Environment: real
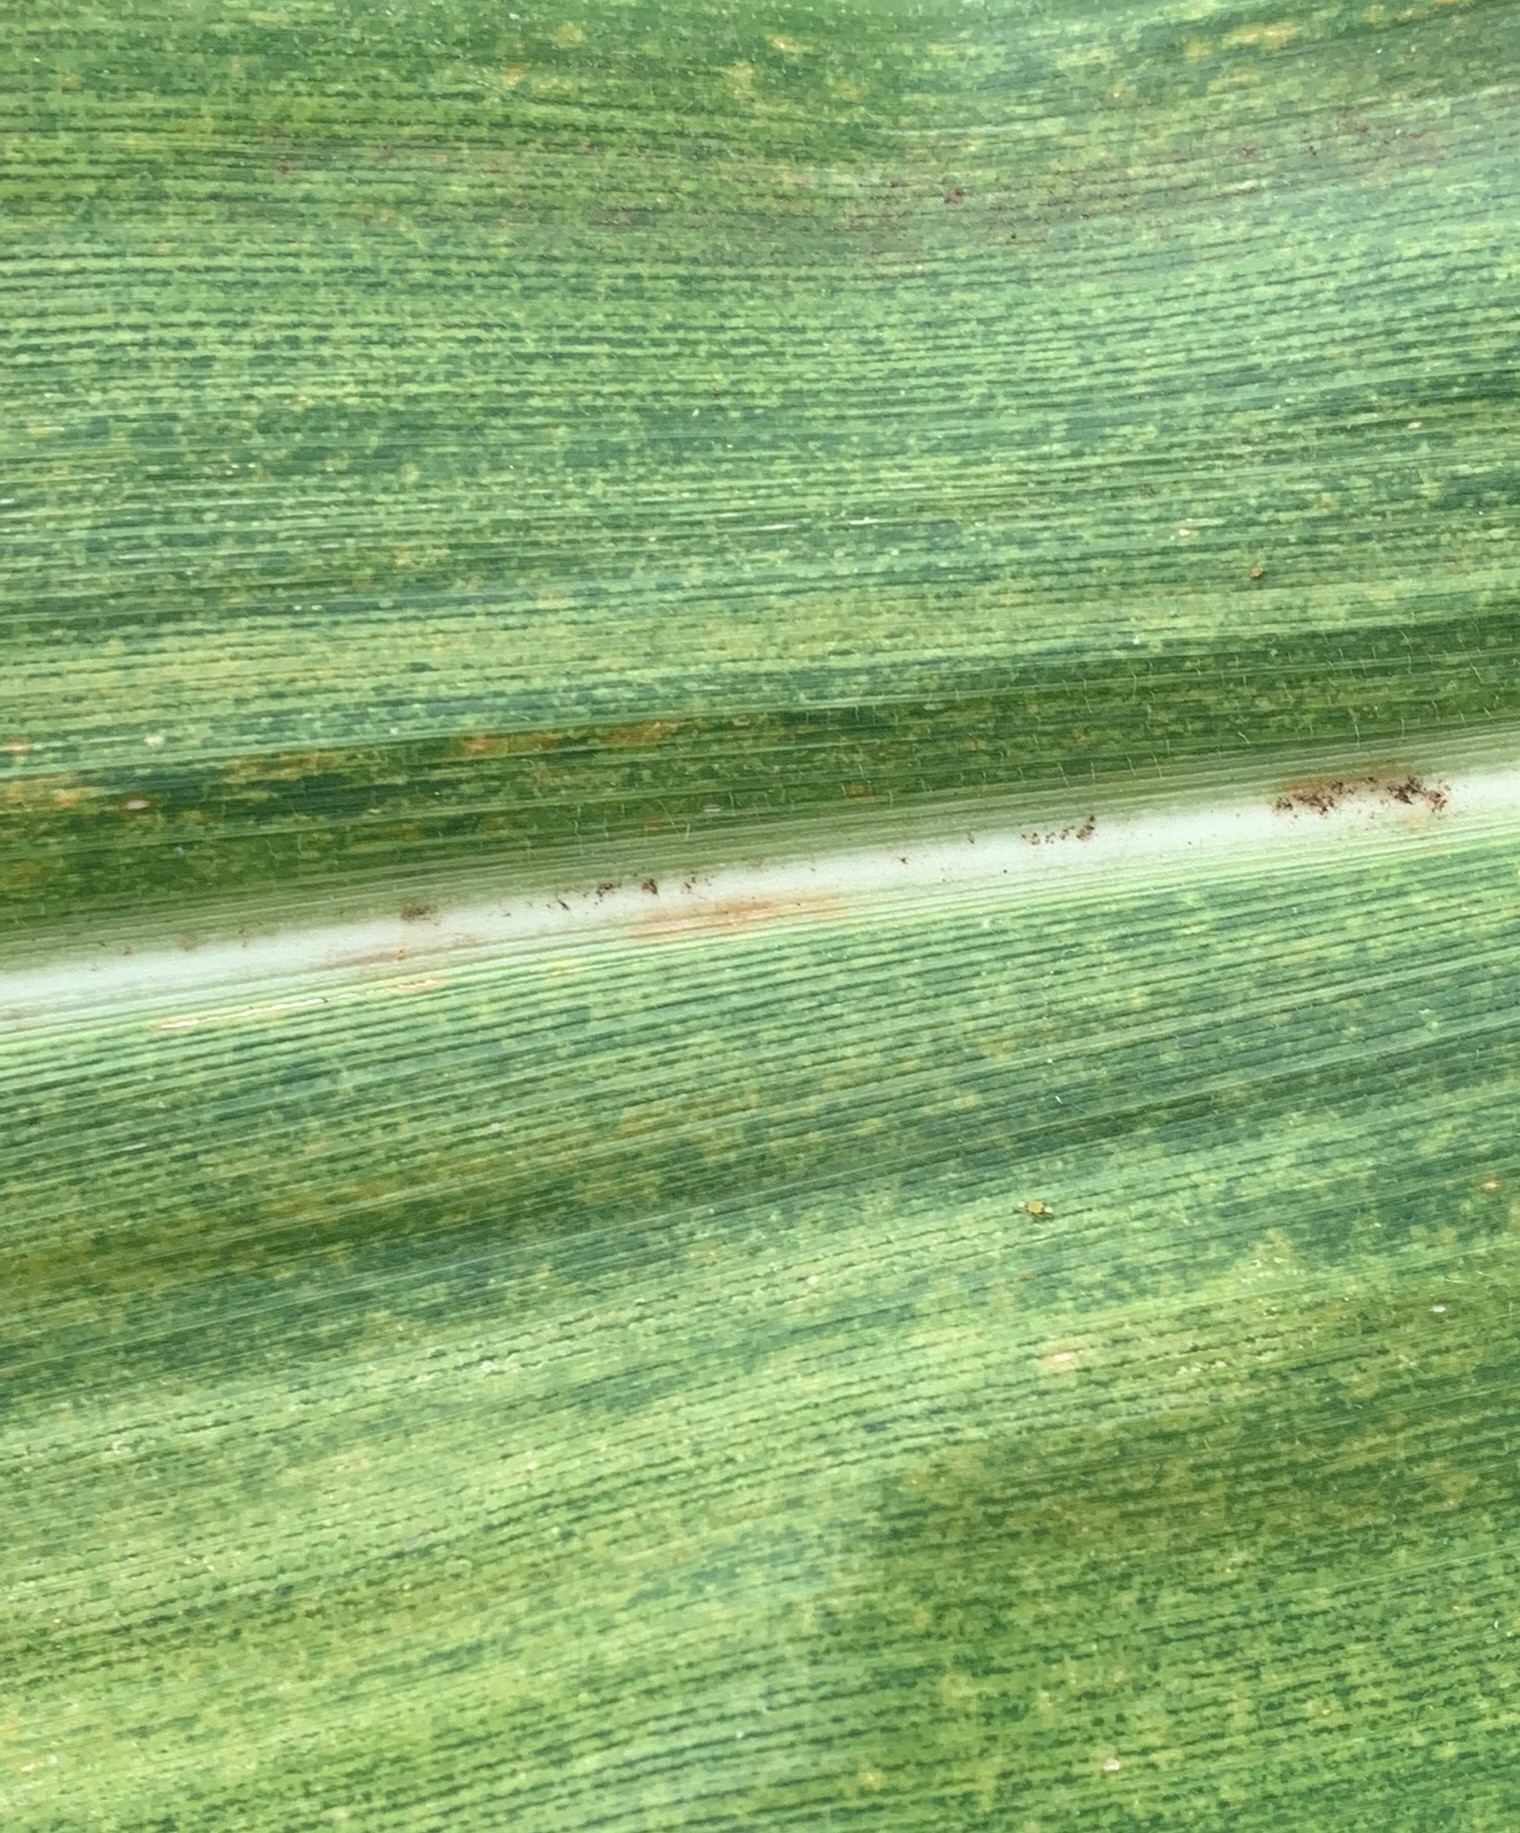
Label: lethal_necrosis